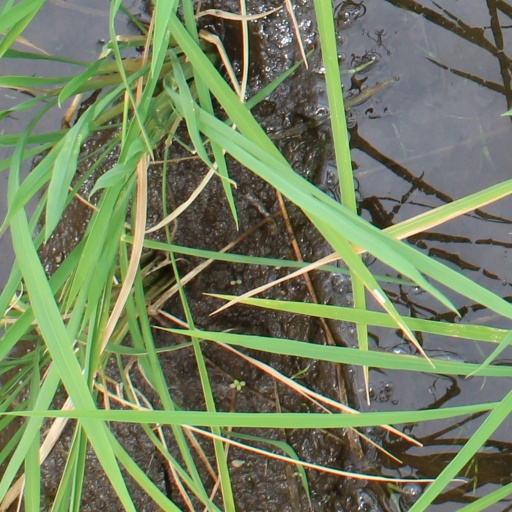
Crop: rice